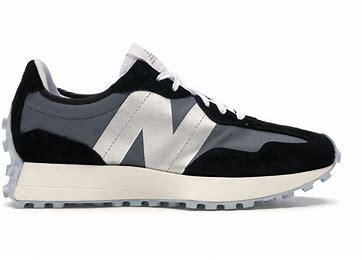
Brand: New
Model: Balance 327